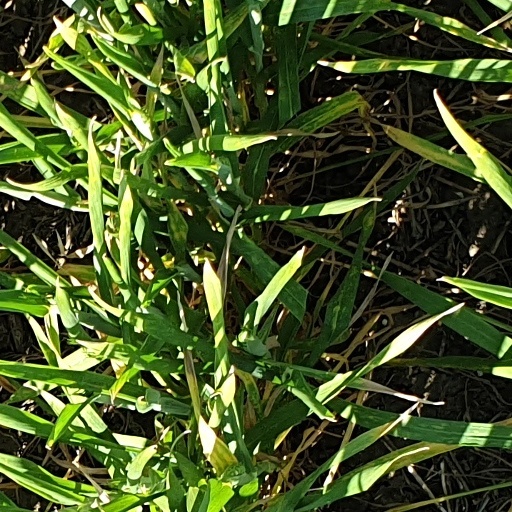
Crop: wheat